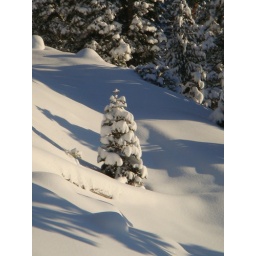
Lone pine tree in snowy Lake Tahoe